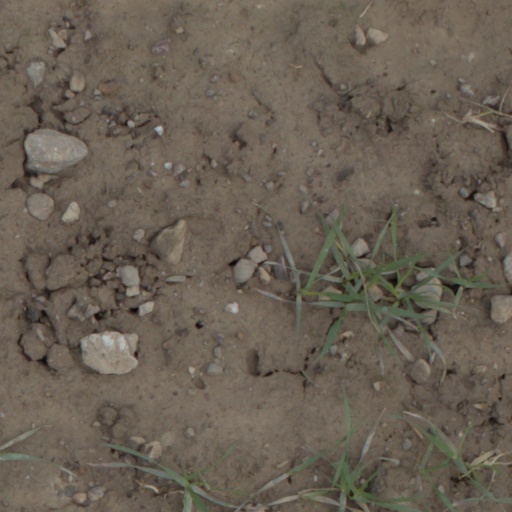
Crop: wheat